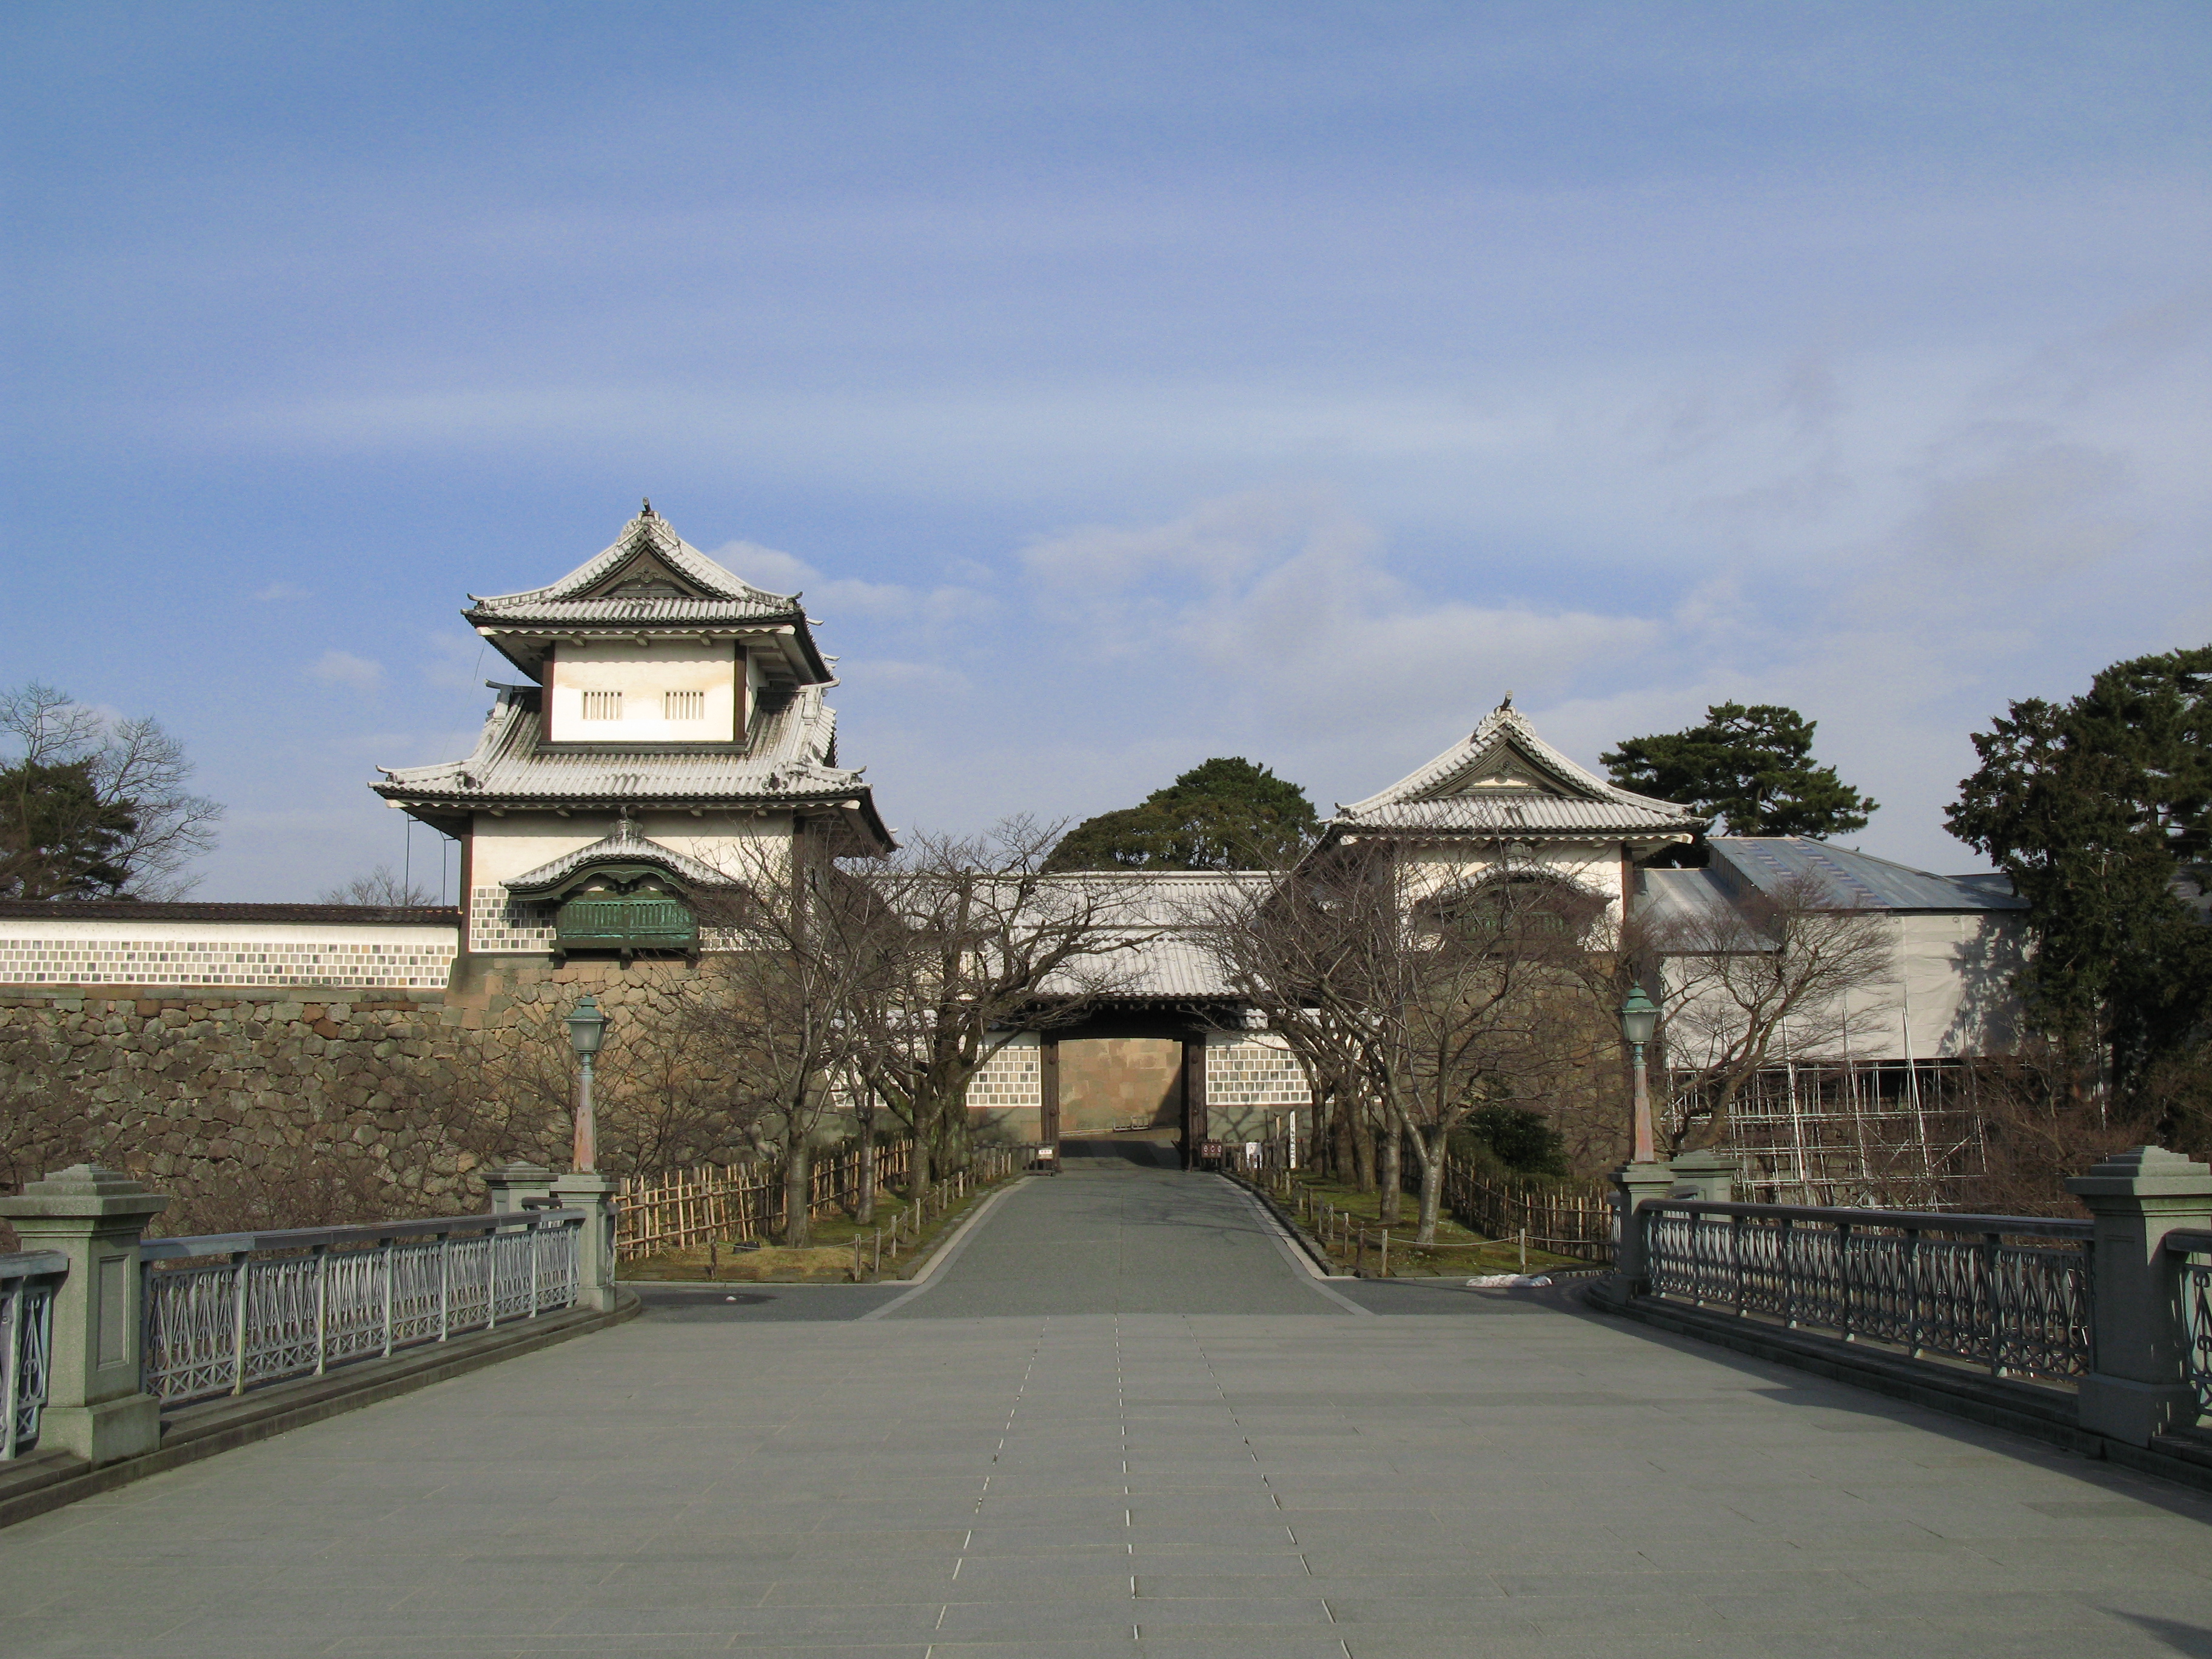
architecture, mansion, town, building, chateau, palace, vacation, travel, high, castle, monastery, hires, estate, hi, res, powershotg7, canong7, kanazawajo, ancient history